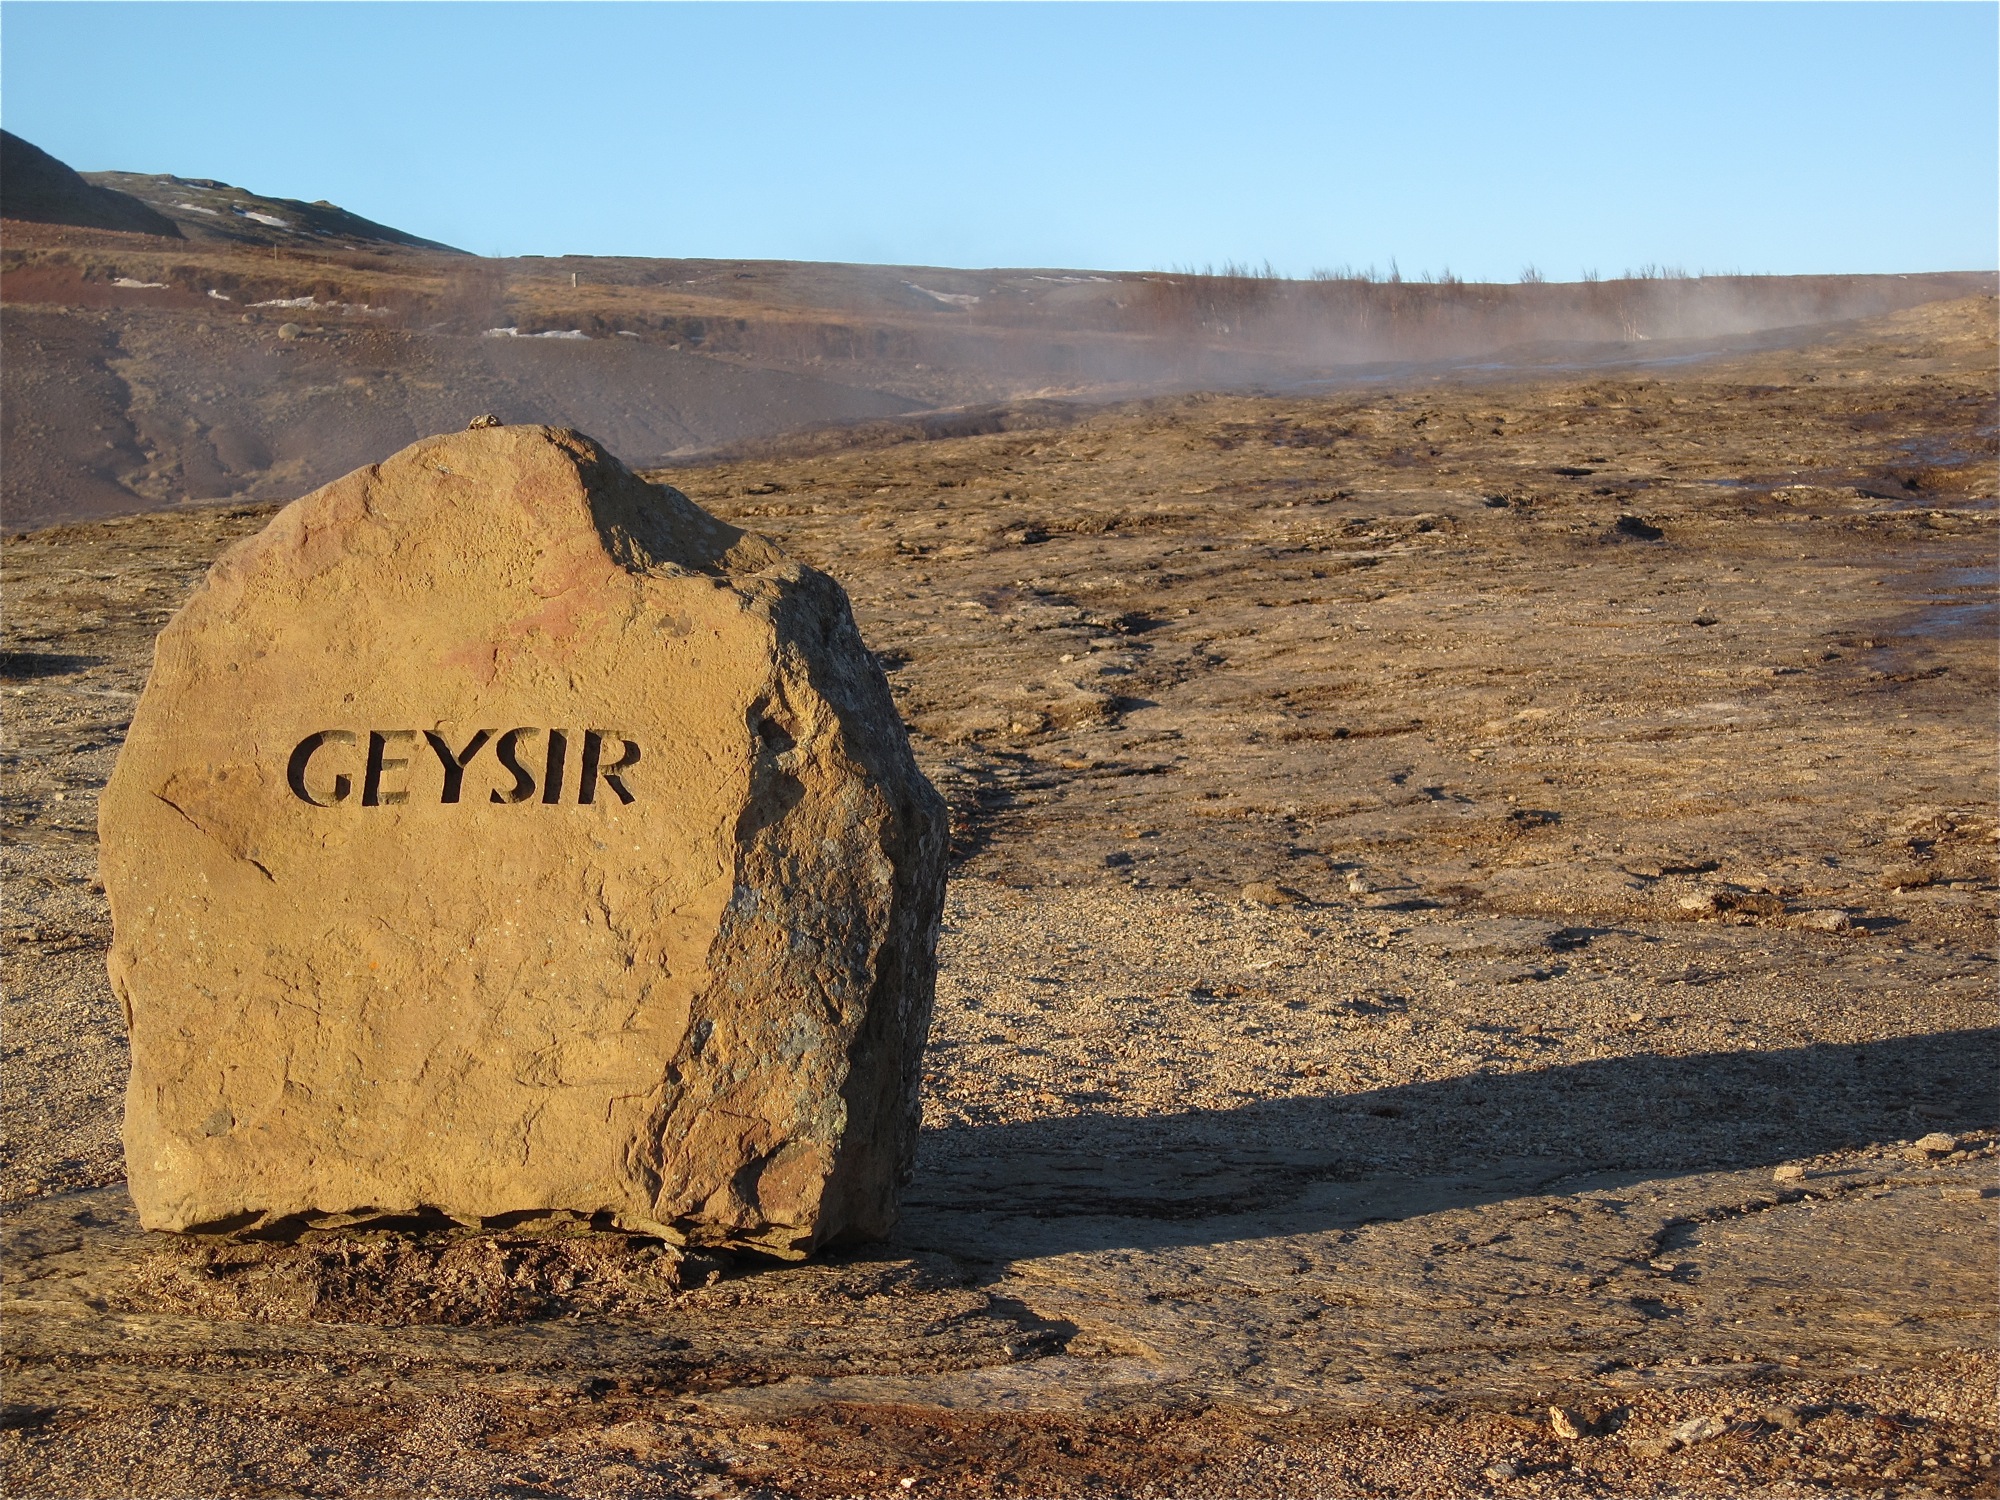
landscape, sand, rock, wilderness, desert, soil, iceland, geology, badlands, plateau, wadi, landform, ancient history, natural environment, geographical feature, aeolian landform